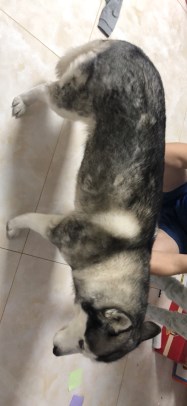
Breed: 1160-n000003-Siberian_husky